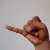
The image shows a hand gesture representing the letter 'J' in Indian Sign Language.